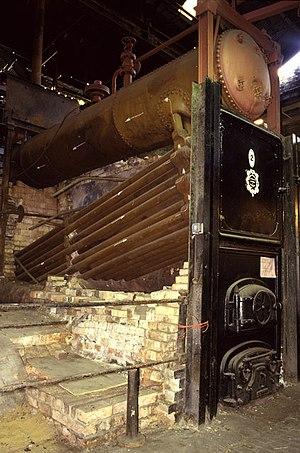
Le timbrage d'un appareil sous pression, est l'action de le poinçonner pour garantir la réalisation de tests d'épreuve. C'est une expression habituellement utilisée pour les chaudières à vapeur.